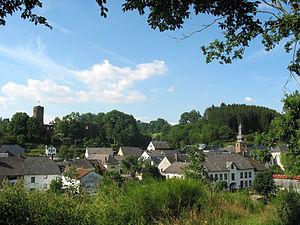
Burg-Reuland (Belgique), le village et le vieux château fortifié (XIII - XVe siècles).
Burg-Reuland est une commune belge située dans la province de Liège, en Région wallonne.
Reuland est une section de la commune belge de Burg-Reuland située en Communauté germanophone de Belgique et en Région wallonne dans la province de Liège.